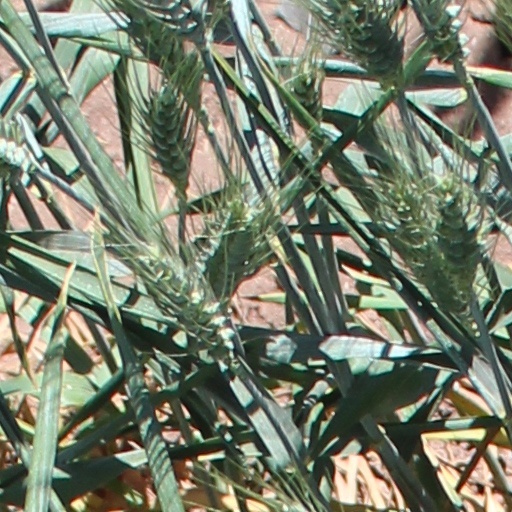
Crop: wheat